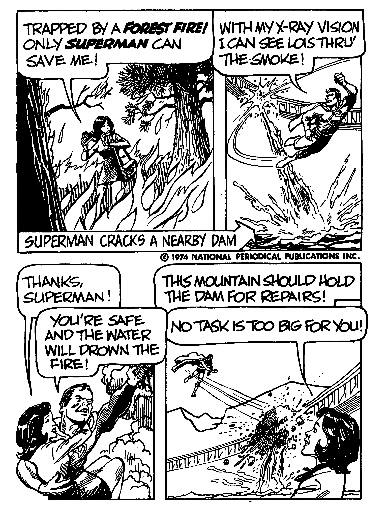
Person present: No